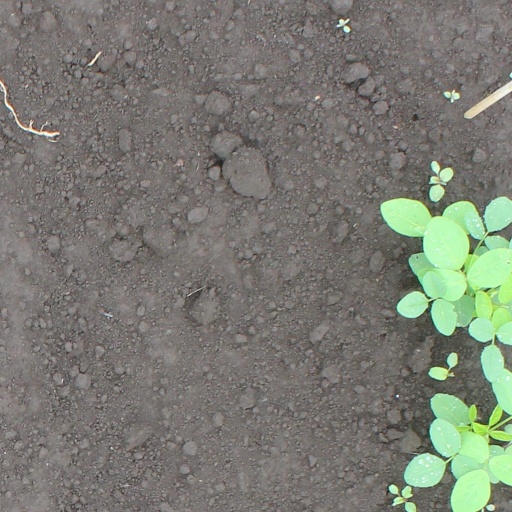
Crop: soybean